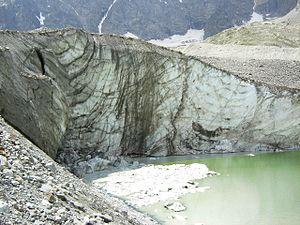
Le glacier d'Arsine est un glacier des Alpes françaises se trouvant dans le massif des Écrins, dans le département des Hautes-Alpes. Son front glaciaire présente la particularité de former une falaise de glace plongeant dans un lac de fonte retenu par les moraines frontale et latérales du glacier.